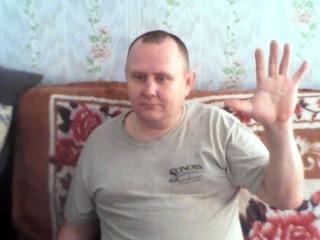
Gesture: palm